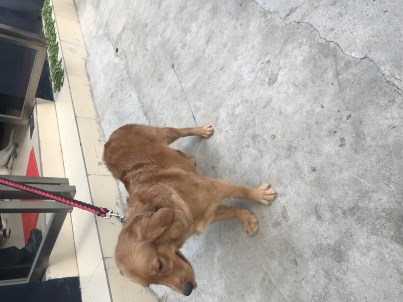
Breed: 5355-n000126-golden_retriever